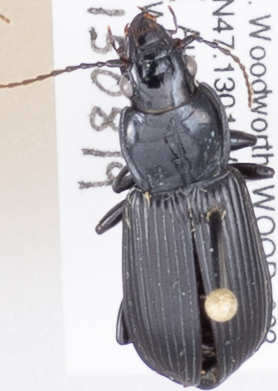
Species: Pterostichus melanarius melanarius
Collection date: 2015-08-19
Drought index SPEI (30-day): -1.204
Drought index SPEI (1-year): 0.018
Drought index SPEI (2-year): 0.63